Oil on Ice

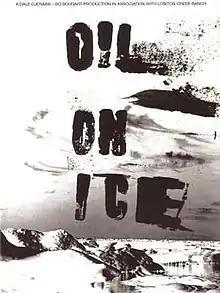
Theatrical release poster

Oil on Ice is a 2004 documentary film directed by Bo Boudart and Dale Djerassi. It explores the Arctic Refuge drilling controversy in the Arctic National Wildlife Refuge (ANWR) and the impact of oil and gas development on the land, wildlife, and lives of the Gwich'in Athabascan Indians and Inupiat Eskimos.